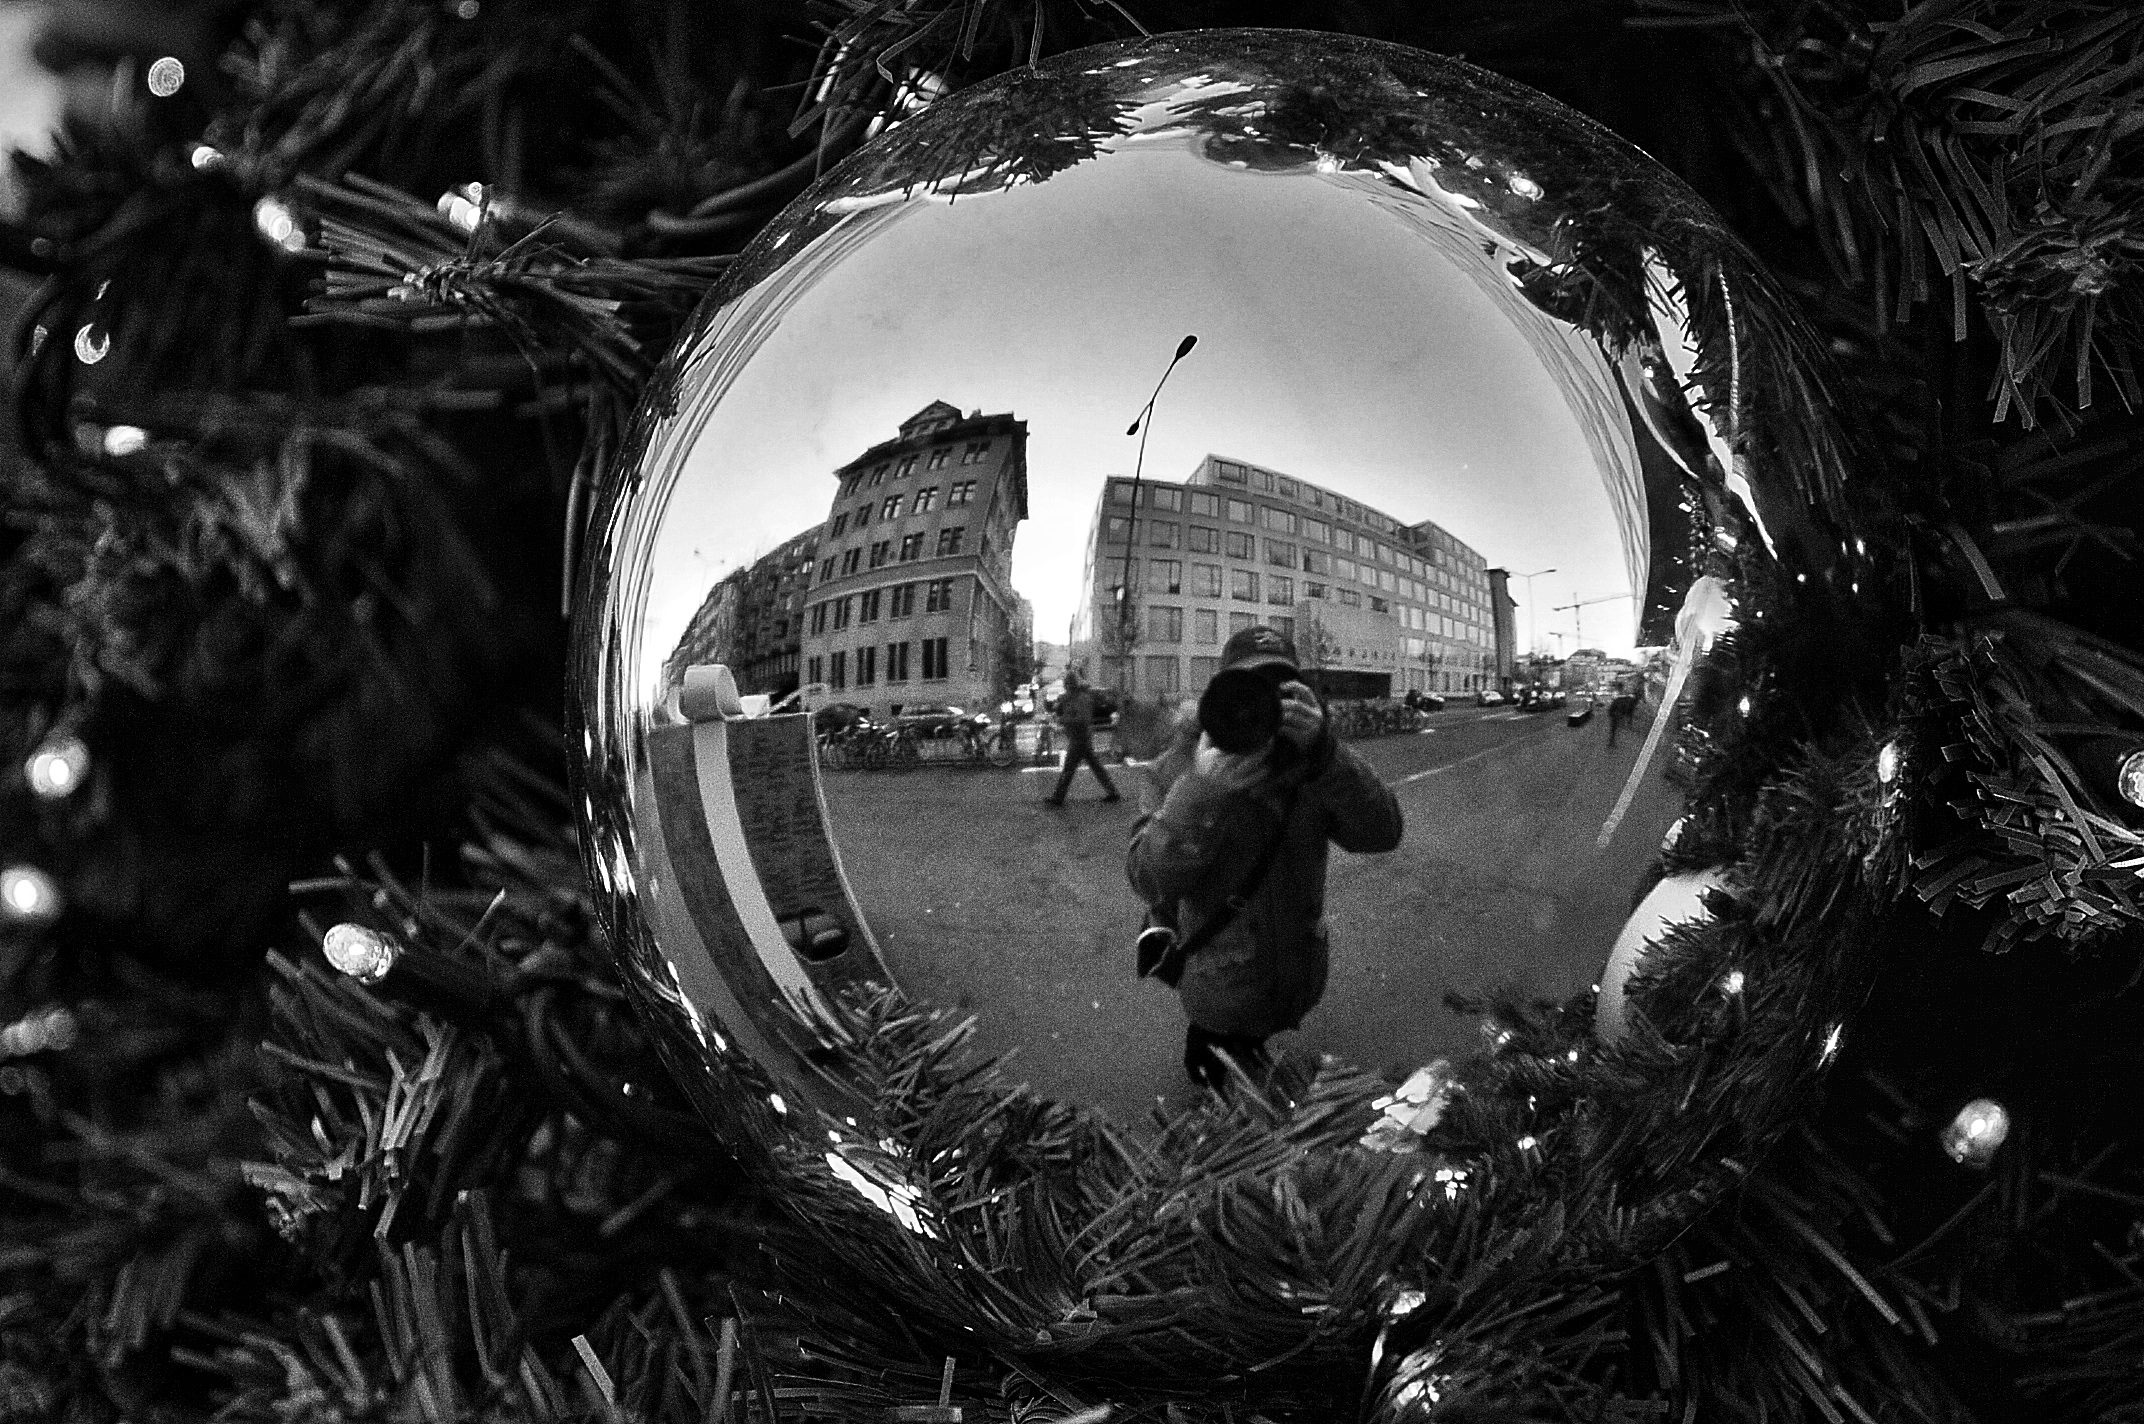
winter, black and white, people, street, night, photography, city, darkness, nikon, black, monochrome, streetphotography, bw, swiss, stadt, photograph, streetart, schweiz, switzerland, strasse, zurich, streetphoto, snapseed, schwarzundweiss, stphotographia, streetscene, strassenszene, strassenfotografie, strasenfotografie, streetlife, streetportrait, streetpix, thomas8047, onthestreets, streetphotographer, 175528, streetfashion, streetfotografie, zurichstreet, fascinationstreet, streetphotographie, nikond300s, portraiture, z richzurich, streetartz ri, zuri, cristmastree, europaallee, monochrome photography